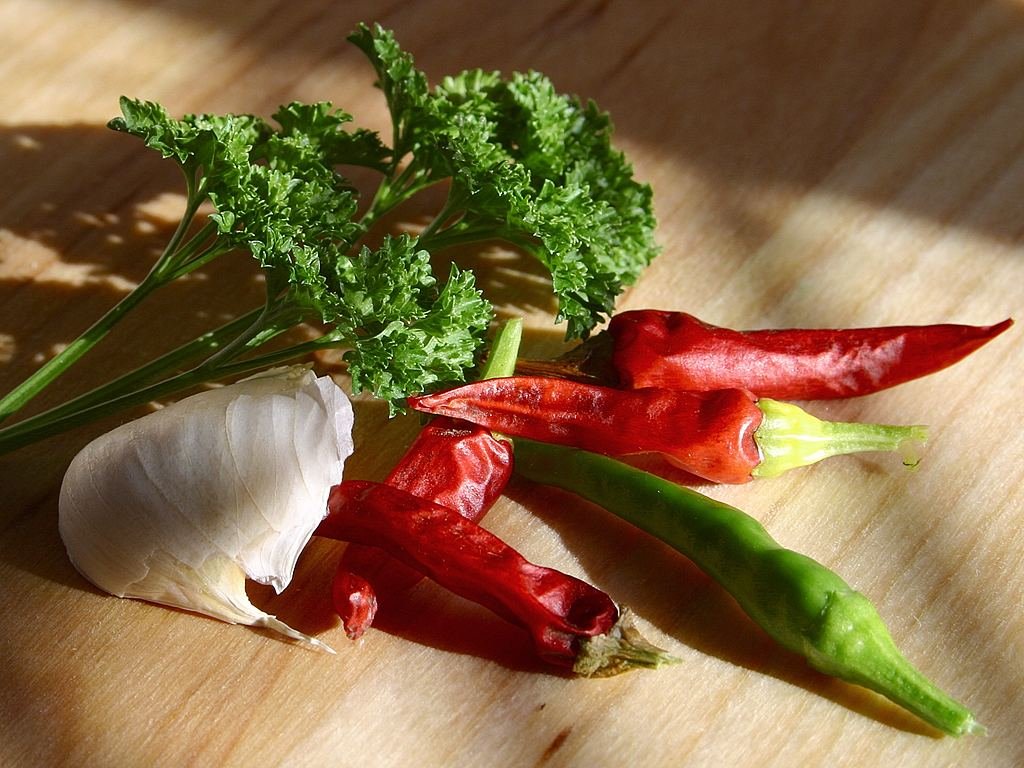
sharp, plant, flower, dish, food, green, chili, herb, garlic, produce, vegetable, healthy, season, cook, pepperoni, vegetables, spices, vitamins, frisch, parsley, flowering plant, chili pepper, land plant, leaf vegetable, bell peppers and chili peppers